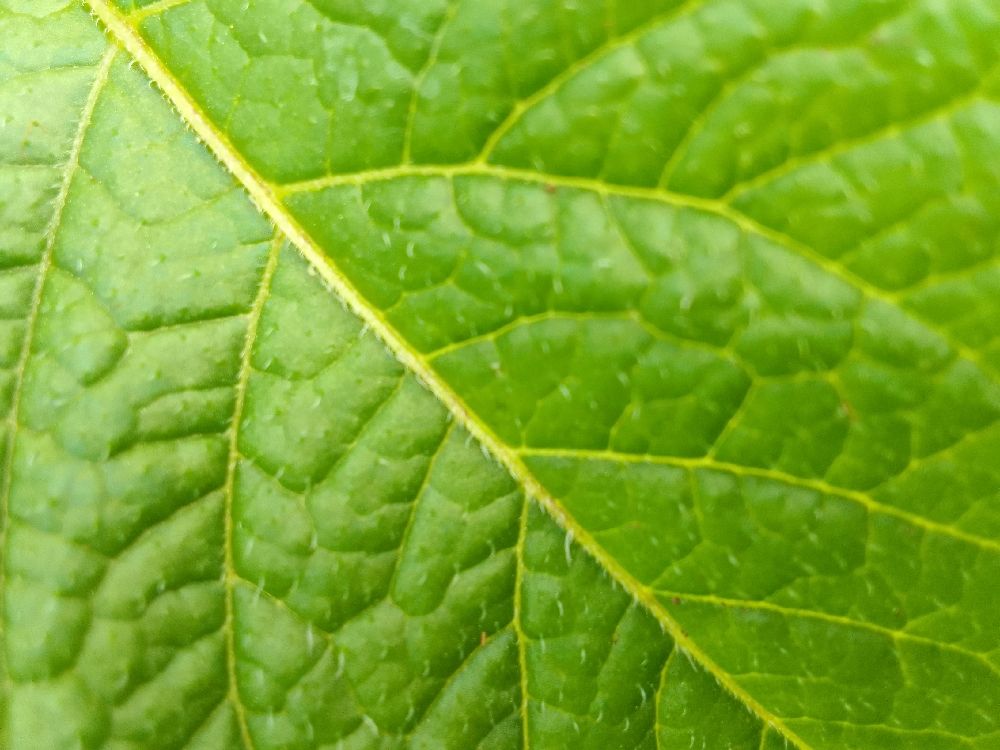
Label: Healthy